United States Naval Forces Central Command

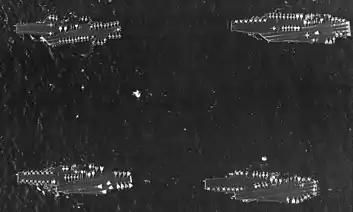
Battle Force Zulu - 1991 Gulf War

After arriving in-theatre in late 1990, Vice Admiral Mauz "retained the Middle East Force, designated CTG 150.1 [Commander Task Group 150.1], for most warfighting functions inside the Persian Gulf. Under this hat, Rear Admiral Fogarty would control only the half-dozen ships or so of the Middle East Force, augmented by the battleship "Wisconsin" when it arrived. Under a second hat, CTG 150.2, Fogarty would be the commander of the U.S. Maritime Interception Force. For this job, his authority would extend outside the Persian Gulf to ships operating in the North Arabian Sea and Red Sea, but only for interception operations." The CVBGs in the North Arabian Sea and Red Sea were designated Task Groups 150.4 and 150.5 respectively; the Amphibious and Landing Forces were CTG 150.6 and CTG 150.8 (Major General Jenkins). Rear Admiral Stephen S. Clarey was Commander U.S. Maritime Prepositioning Force, Commander Task Group 150.7 (CTG 150.7), with the equipment for the U.S. Marine Corps aboard. After the ships had disembarked the Marine equipment in Saudi Arabia, CTG 150.7 was disestablished on 12 September 1990.